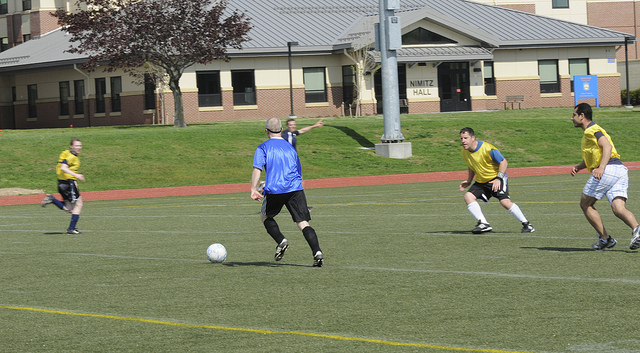
những người đàn ông đang tranh chấp bóng ở trên sân